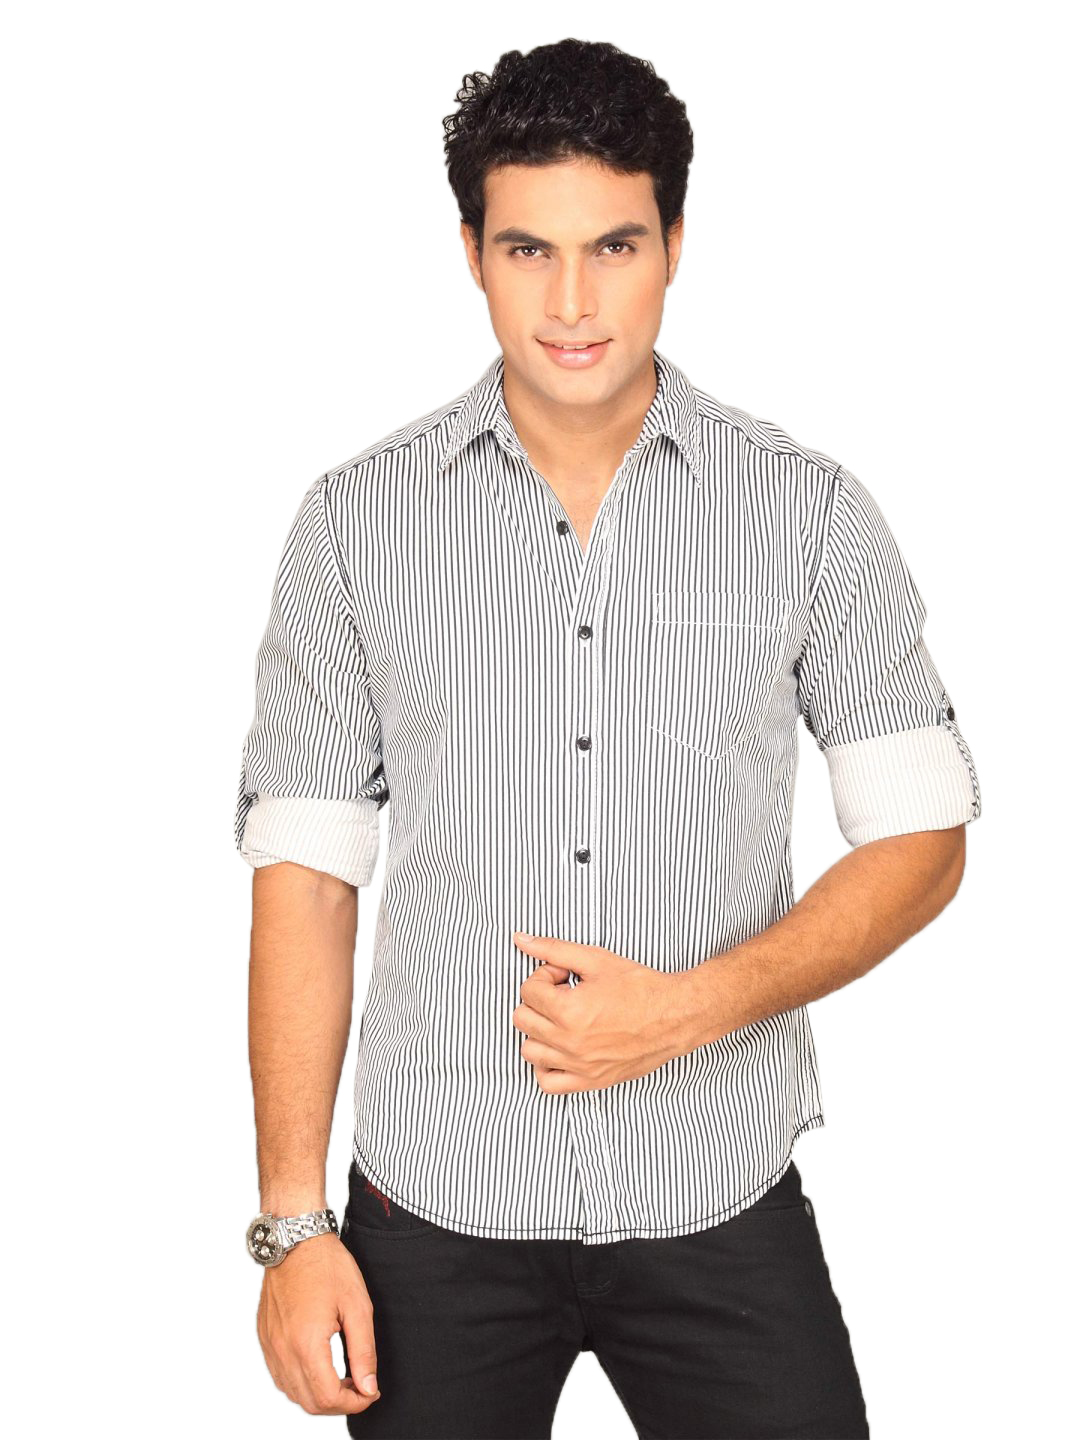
Locomotive Men Black White Stripe Shirt
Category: Apparel / Topwear / Shirts
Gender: Men
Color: Black
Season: Summer 2011
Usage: Casual